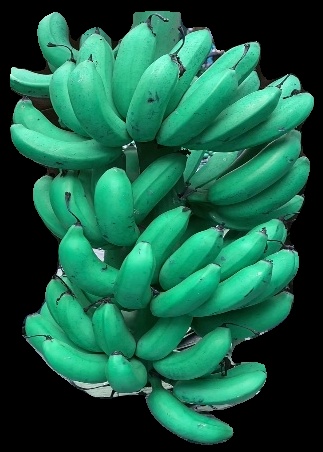
Variety: rasbale
Grade: grade1